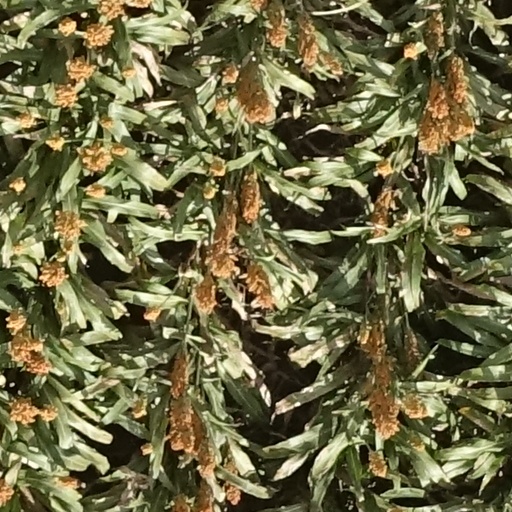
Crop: sorghum